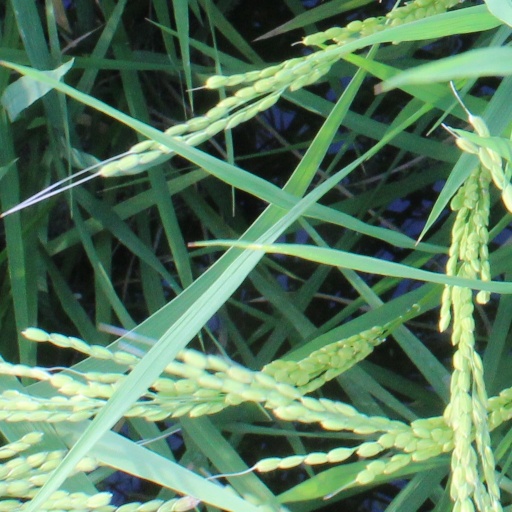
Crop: rice